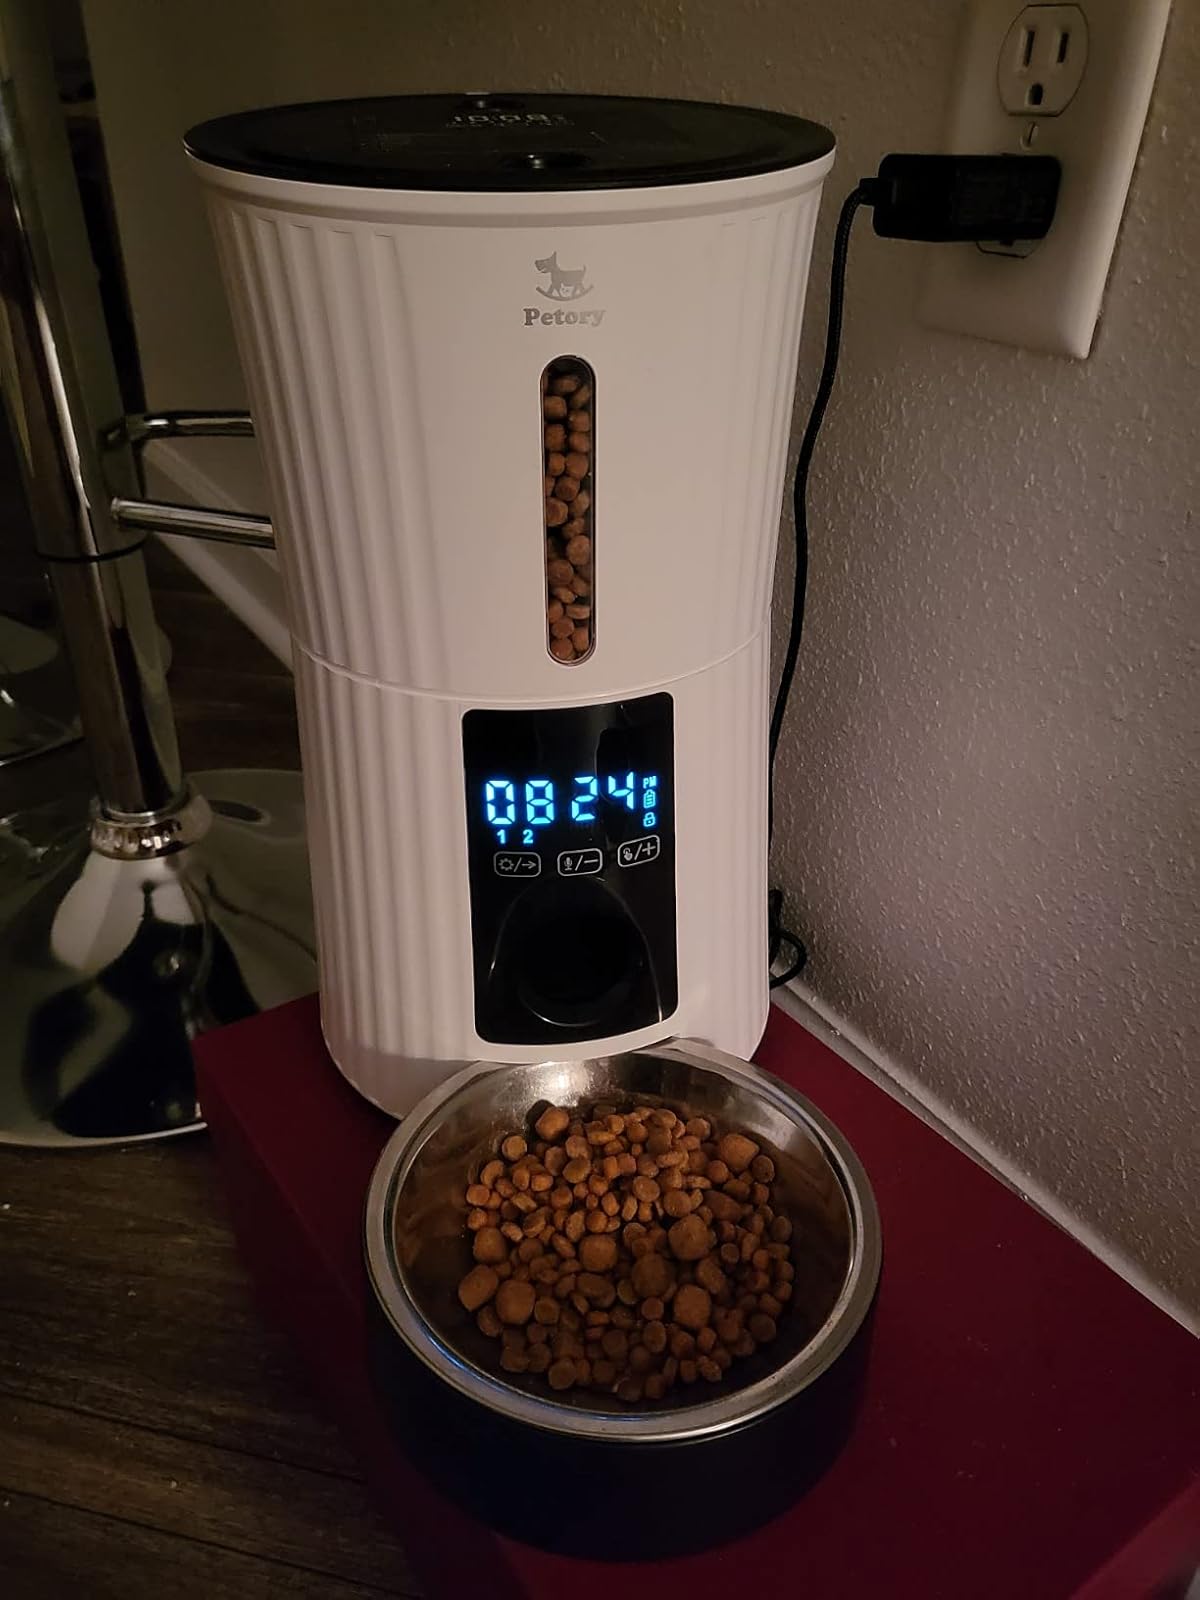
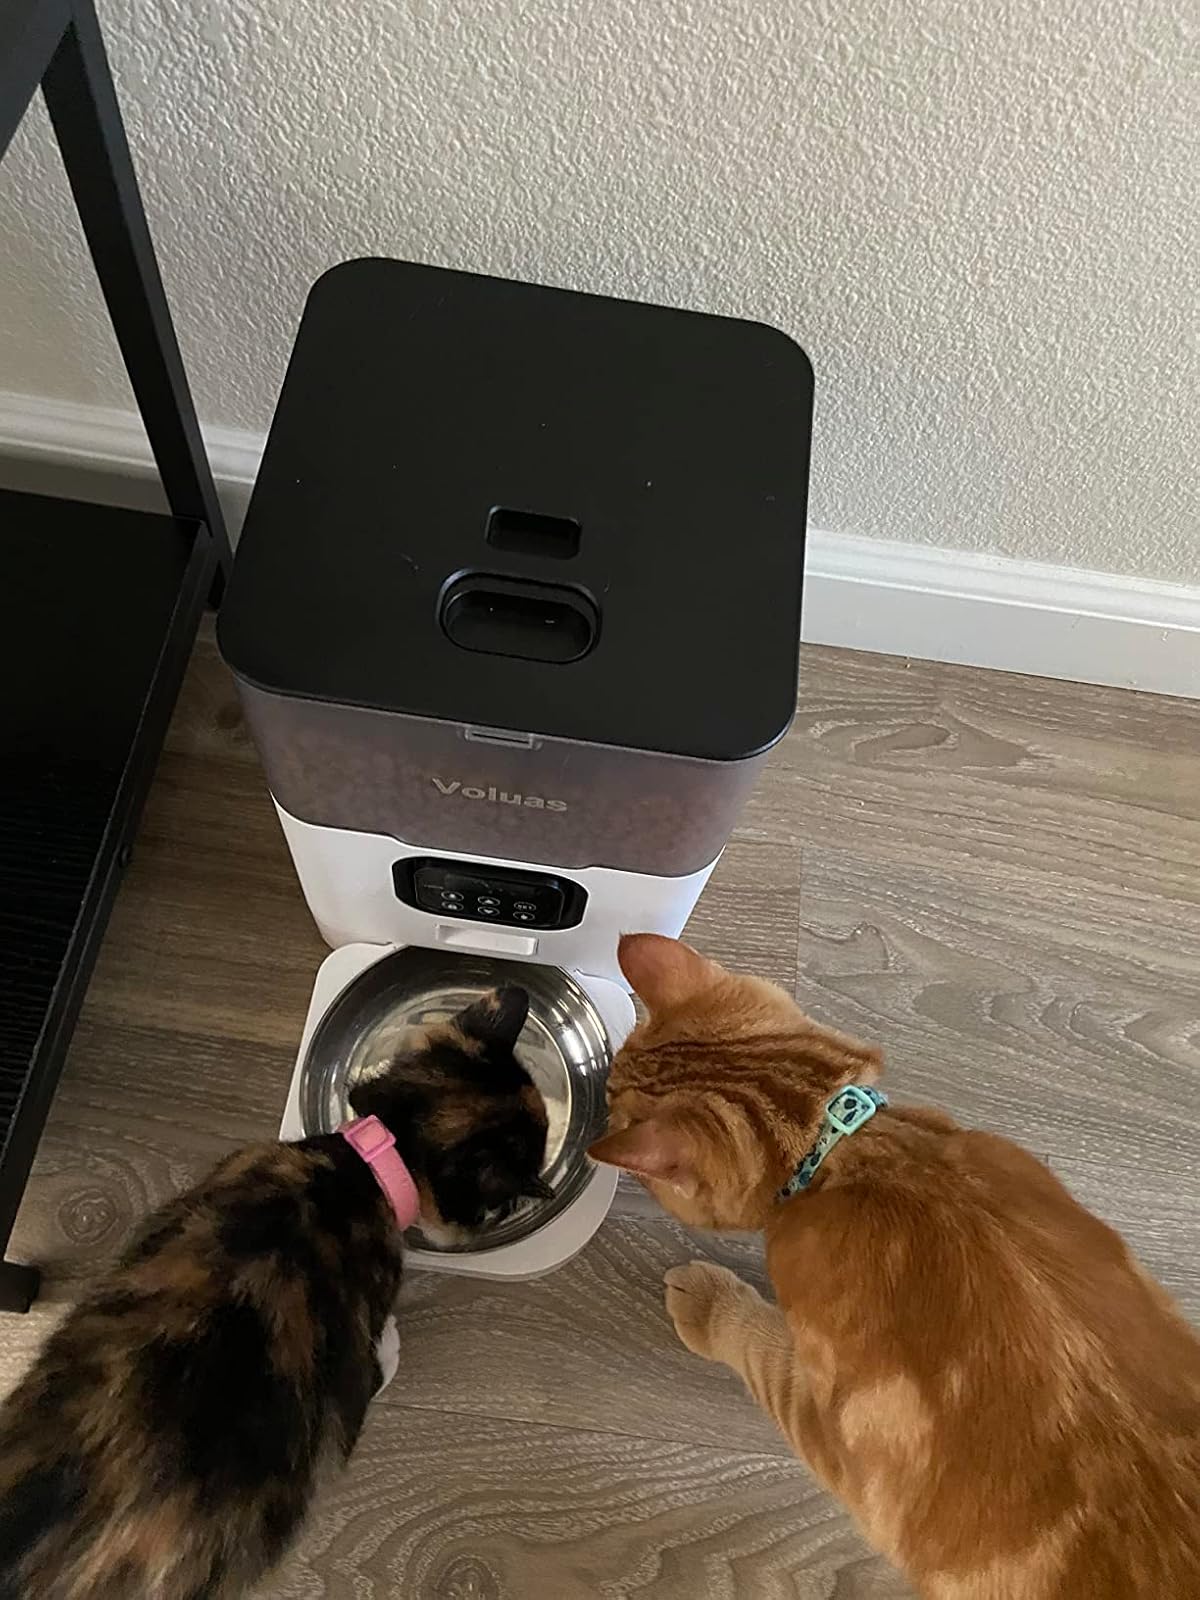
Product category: items_feeder
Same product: no